Richard Neville, 16th Earl of Warwick

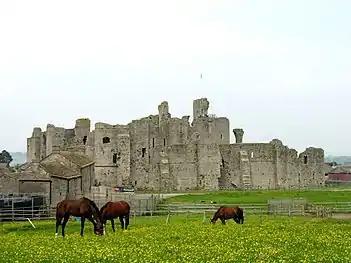
Middleham Castle, now in North Yorkshire, was Warwick's favourite residence in England. In the late 1450s business in Calais in France kept him away from it for periods.

In September 1459 Warwick crossed over to England and made his way north to Ludlow to meet up with York and Salisbury, the latter fresh from his victory over Lancastrians at the Battle of Blore Heath. At nearby Ludford Bridge their forces were scattered by the king's army, partly because of the defection of Warwick's Calais contingent under the command of Andrew Trollope. As it turned out, the majority of the soldiers were still reluctant to raise arms against the king. Forced to flee the country, York left for Dublin, Ireland, with his second son Edmund, Earl of Rutland, while Warwick and Salisbury sailed to Calais, accompanied by the Duke's son, Edward, Earl of March (the future King Edward IV). Henry Beaufort, Duke of Somerset, was appointed to replace Warwick as Captain of Calais, but the Yorkists managed to hold on to the garrison.